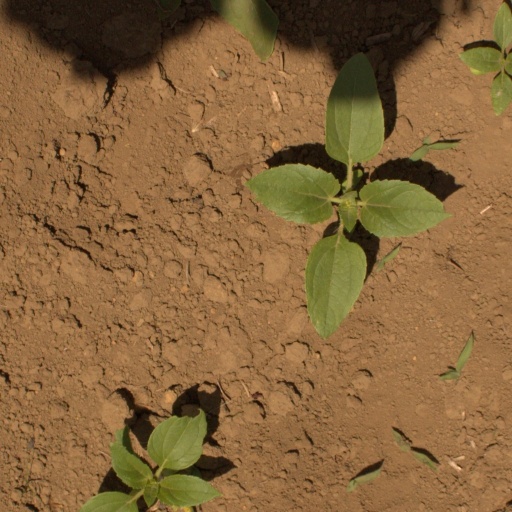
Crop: Jerusalem artichoke